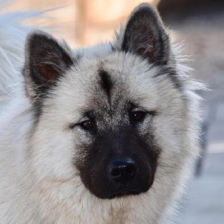
Label: animals